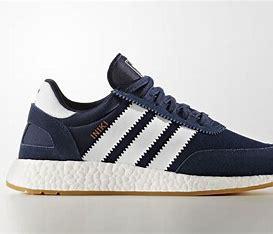
Brand: Adidas
Model: Iniki Runner